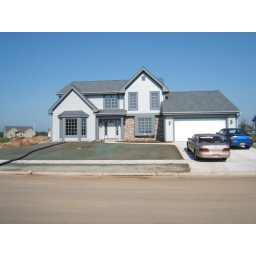
Finally got our landscaping, topsoil, grass seed and weird green goo to keep the grass seed in place.